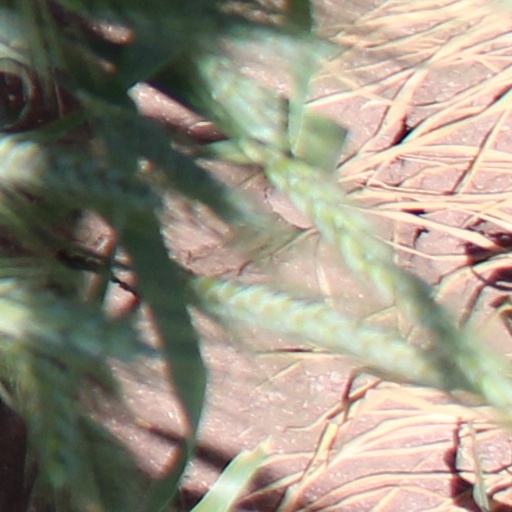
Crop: wheat